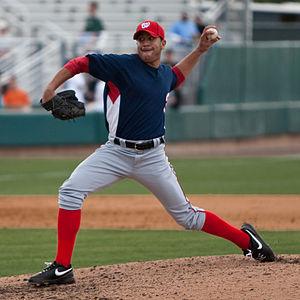
Jesse Logan English, né le 13 septembre 1984 à Oceanside aux États-Unis, est un lanceur gaucher au baseball. Il évolue en Ligue majeure avec les Nationals de Washington en saison 2010 puis rejoint l'organisation des Indians de Cleveland en 2011 via un contrat de ligues mineures.